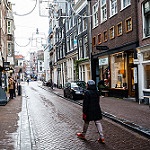
Label: street